Petru Lucinschi

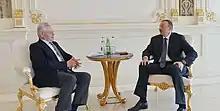
President of Azerbaijan Ilham Aliyev receiving Lucinschi in Baku in 2014.

Since leaving office, he has continued to meet with his former counterparts, including Azerbaijani leader Ilham Aliyev, Kazakh president Nursultan Nazarbayev, Estonian president Arnold Rüütel, and Ukrainian president Leonid Kravchuk. Upon the death of former Russian president Boris Yeltsin, he described him as a politician who "paid a lot of attention to the national aspirations of countries of the USSR conglomerate", saying in addition that he "played an essential role for young independent states like Moldova". In 2018, he published his book "Pyotr Kirillovich Luchinsky – Member of the Politburo and President", authored by Russian writer Mikhail Lukichev.